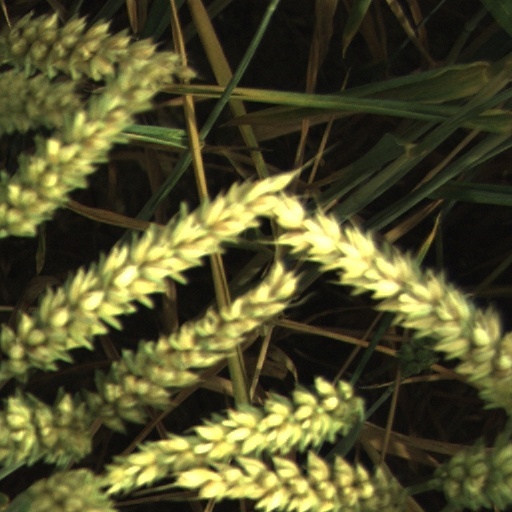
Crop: wheat